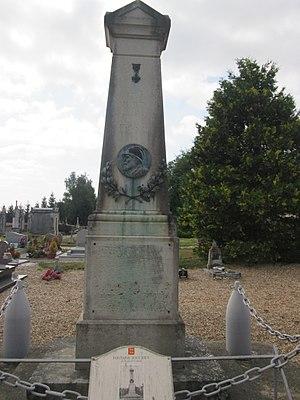
monument aux morts
Fontaine-sous-Jouy est une commune française située dans le département de l'Eure en région Normandie. Les habitants de cette commune se nomment les Jovifontains.